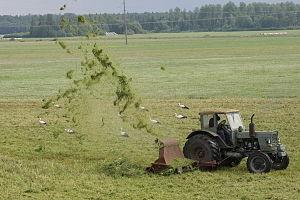
La Cigogne blanche est une grande espèce d'oiseaux échassiers de la famille des Ciconiidés. Son plumage est principalement blanc, avec du noir sur les ailes. Les adultes ont de longues pattes rouges et un bec rouge long et droit, et mesurent en moyenne 100 à 115 cm du bout du bec au bout de la queue, avec une envergure comprise entre 155 et 215 cm. Son espérance de vie est de 20 à 30 ans.